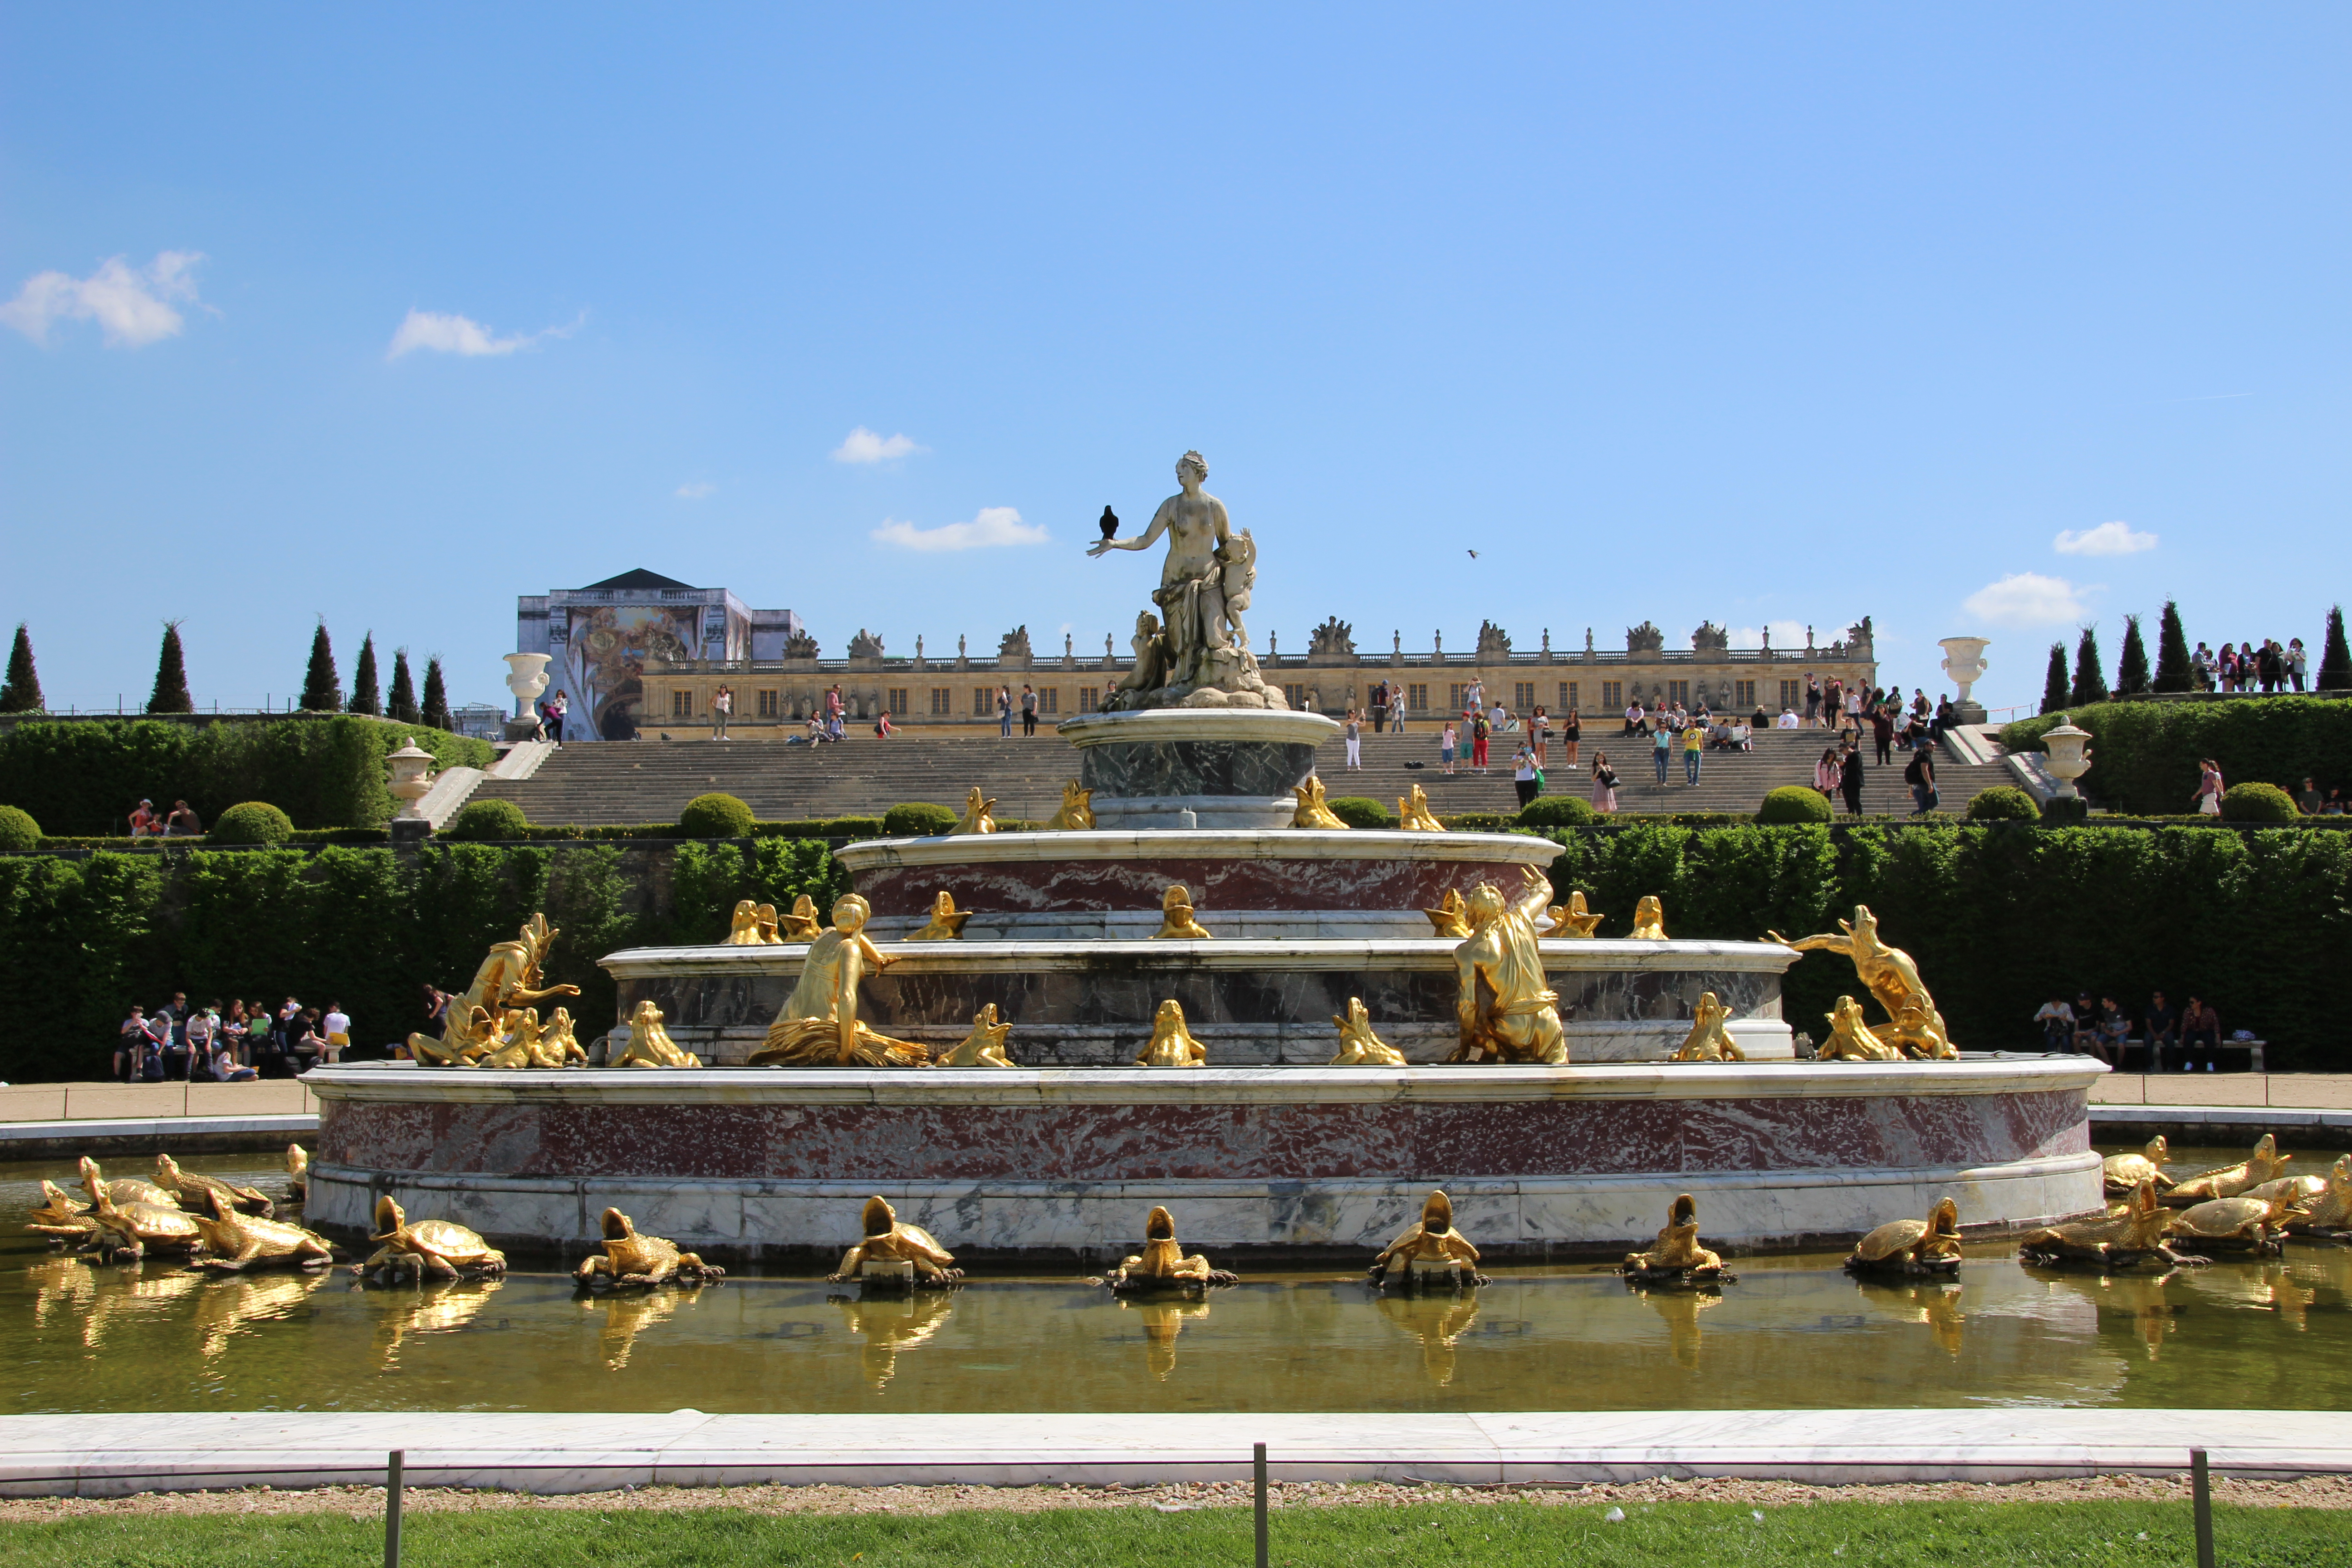
statue, france, versailles, chateau, bird, water, fountain, travel, water feature, sky, tourist attraction, palace, reflection, tree, plant, tourism, landscape, city, reflecting pool, estate, facade